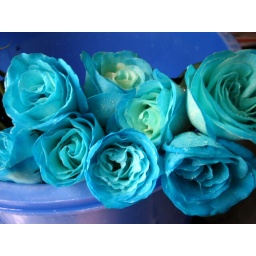
blue roses in bucket